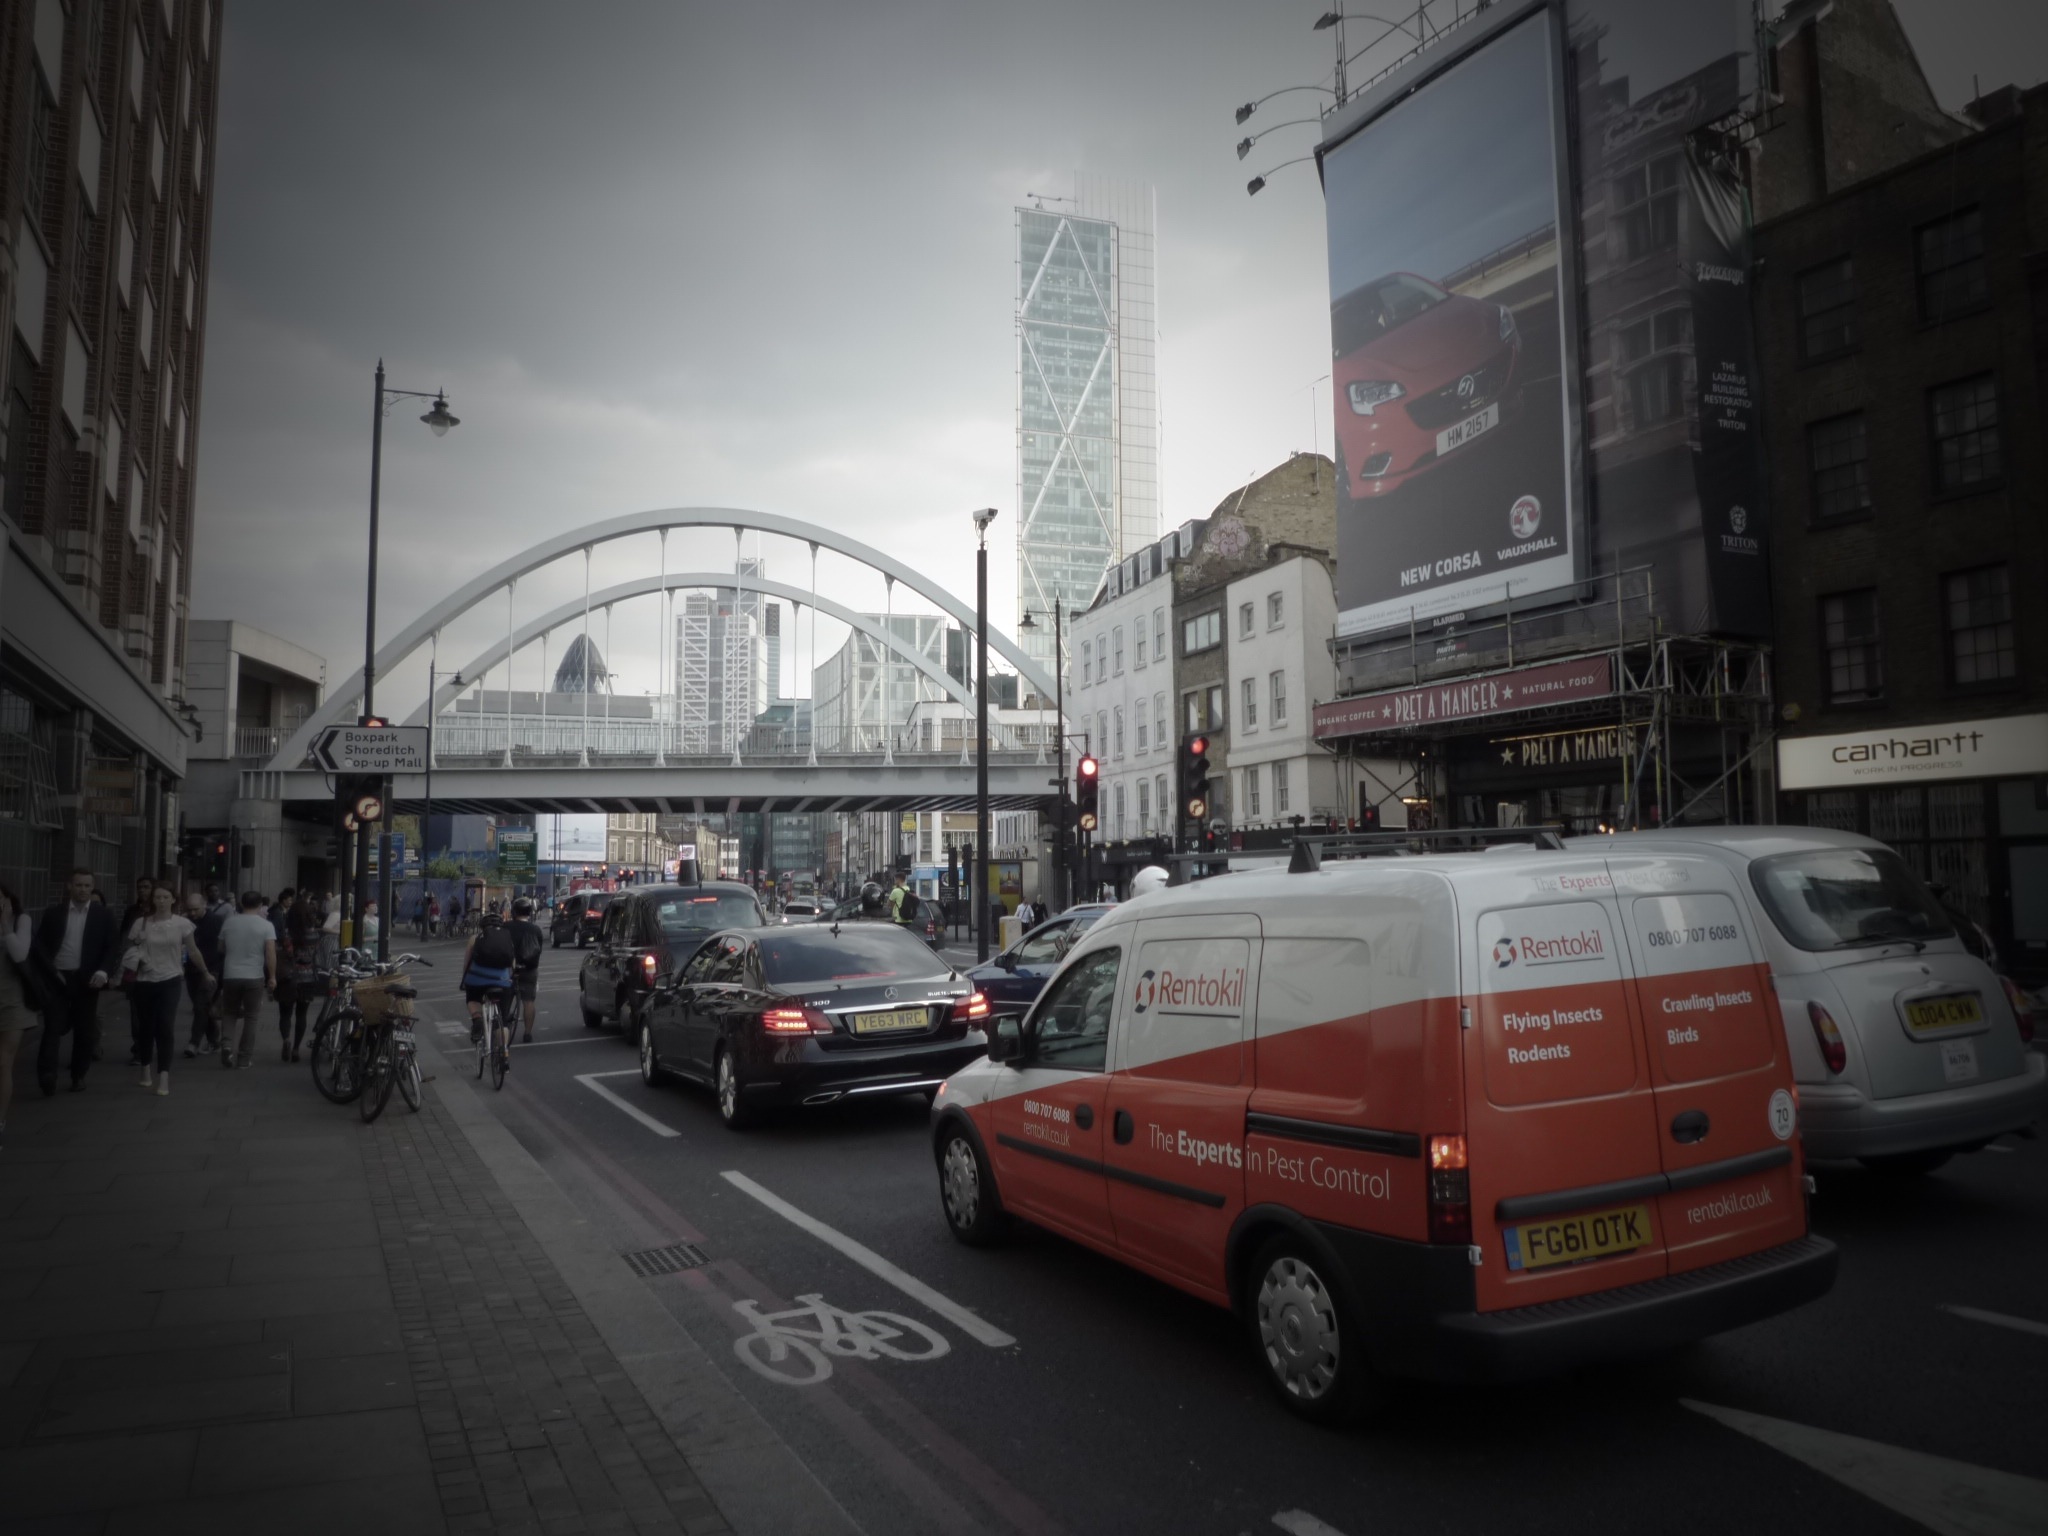
pedestrian, architecture, road, traffic, street, car, town, building, city, skyscraper, urban, cityscape, downtown, busy, transportation, transport, vehicle, tower, landmark, auto, lane, public transport, uk, london, infrastructure, rush, urban area